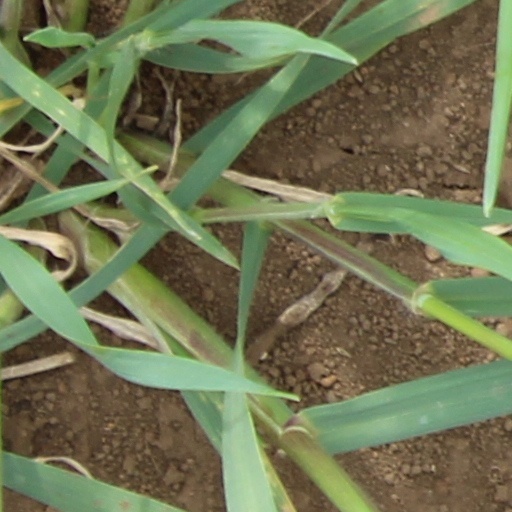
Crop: wheat